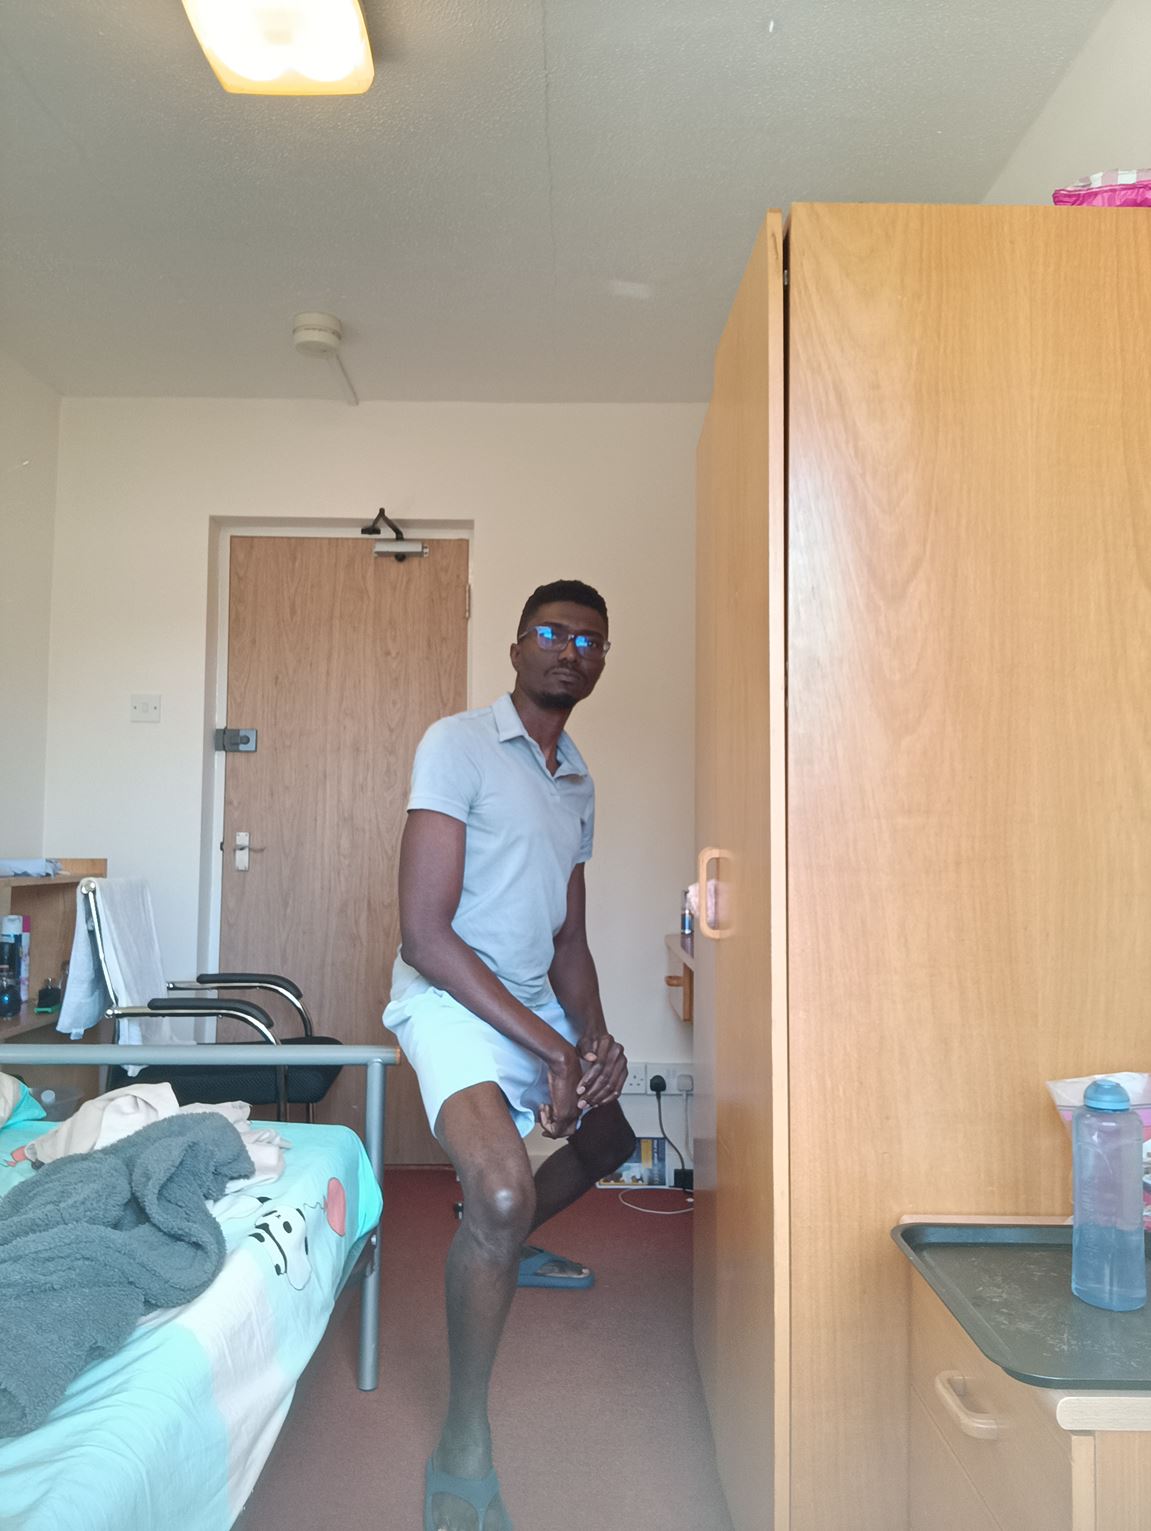
Posture: stand